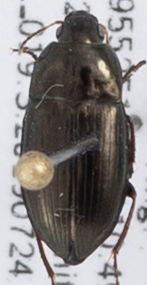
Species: Amara littoralis
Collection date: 2019-07-24
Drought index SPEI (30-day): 0.03
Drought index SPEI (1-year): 0.47
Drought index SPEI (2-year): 1.45